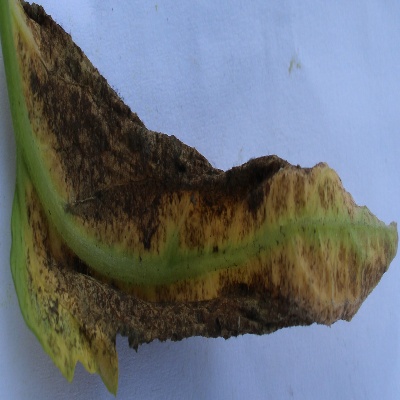
Crop: Tomato
Condition: verticulium wilt